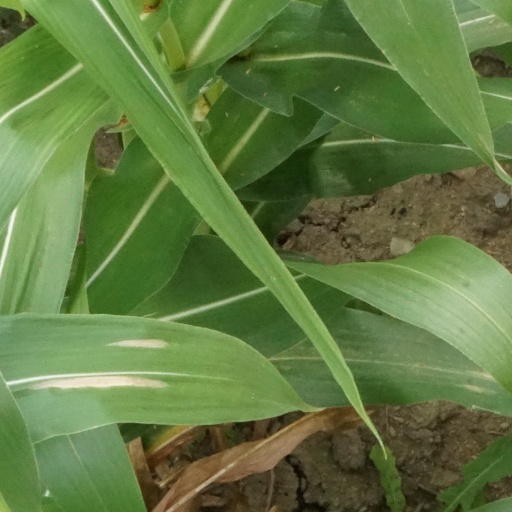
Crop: maize; corn